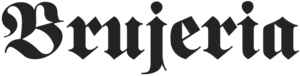
Brujeria est un groupe de metal extrême méxicano-américain, originaire de Los Angeles, en Californie. Il surgit tout d'abord comme un groupuscule terroriste ayant enlevé les patrons de l'écurie de Roadrunner Records, pour pouvoir s'enregistrer. Ce gag ayant été démenti, le groupe apparaît comme un projet parallèle qui se caractérise par les thèmes du satanisme, du terrorisme, du sexe, de la rébellion, et de la politique.